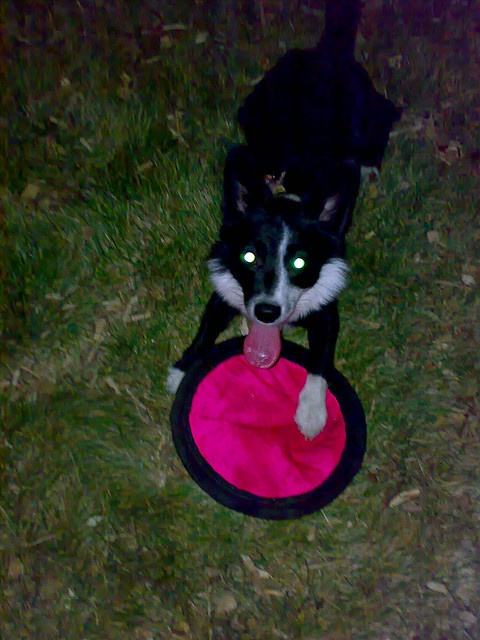
A black and white dog laying on top of a pink and black frisbee.
A black and white dog with shining eyes with a circular object.
The dog has his Frisbee laying in the grass at night.
A dog plays with a Frisbee on a lawn at night time
A dog is playing with a round pink toy.